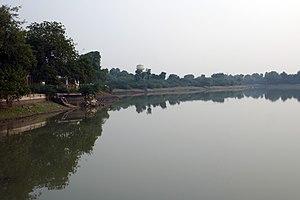
Verdure et plan d'eau à Kherwa (Rajasthan).
Kherwa est une localité du Rajasthan, au nord-ouest de l'Inde. Elle fait partie du tehsil de Pali, du district du même nom et de la division de Jodhpur.